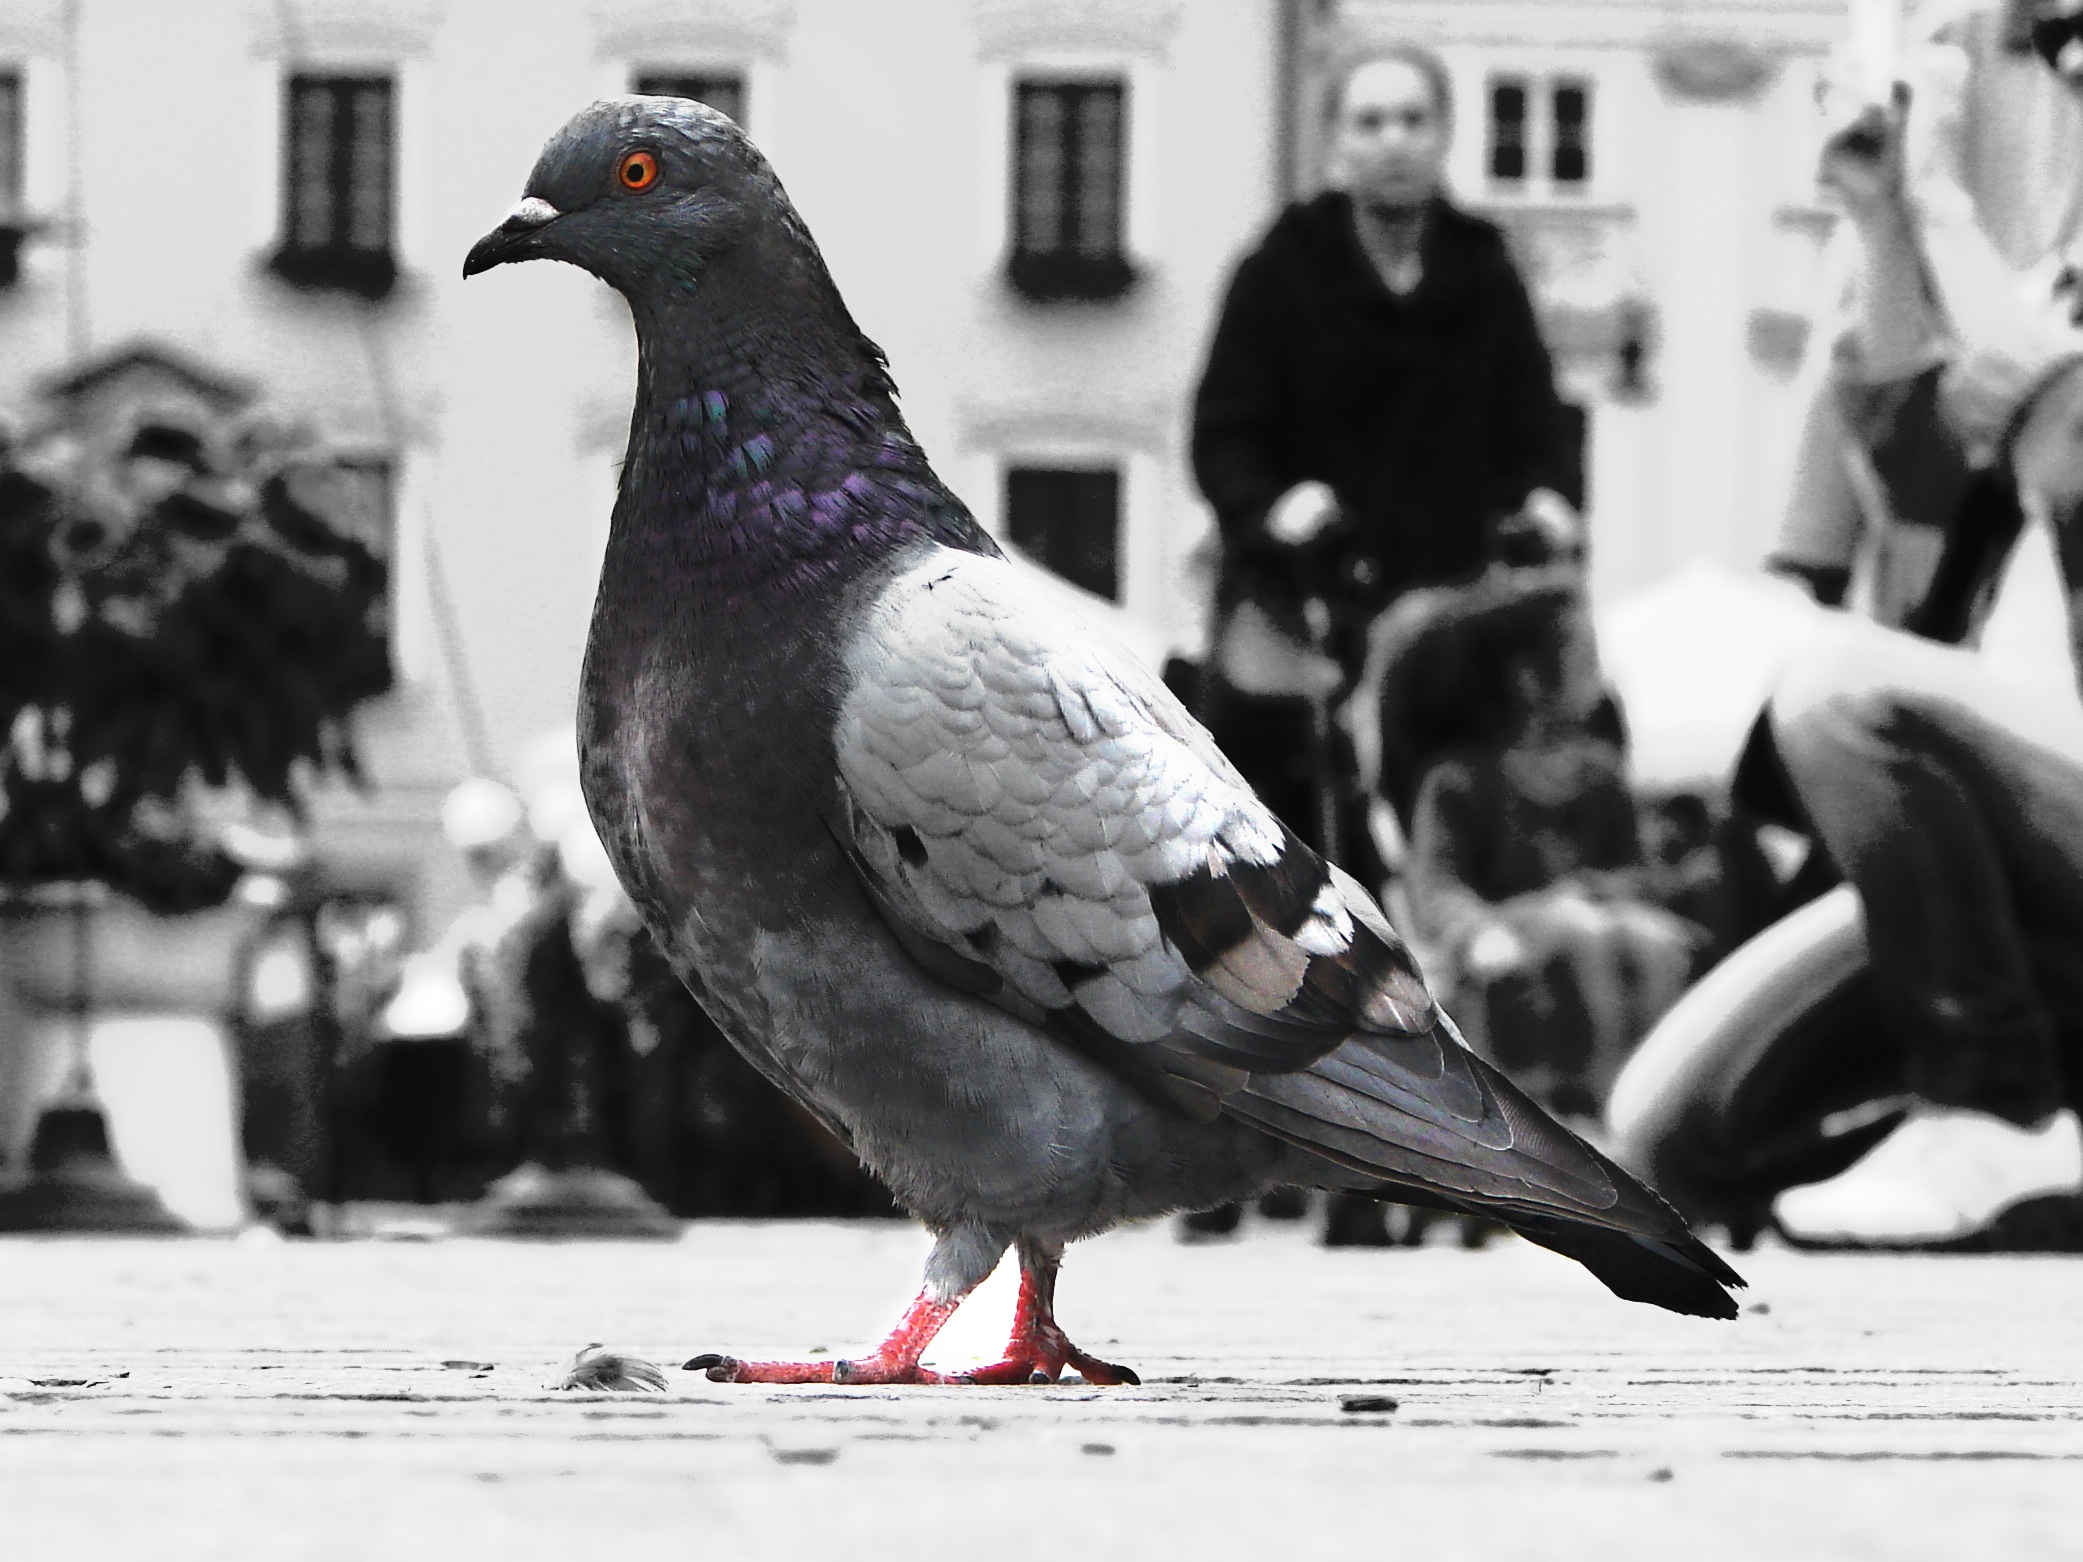
bird, black and white, photo, beak, color, black, monochrome, fauna, animals, dove, vertebrate, monochrome photography, pigeons and doves, stock dove